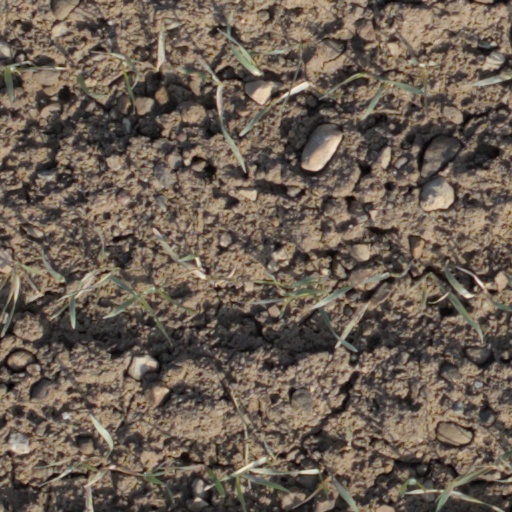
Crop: wheat